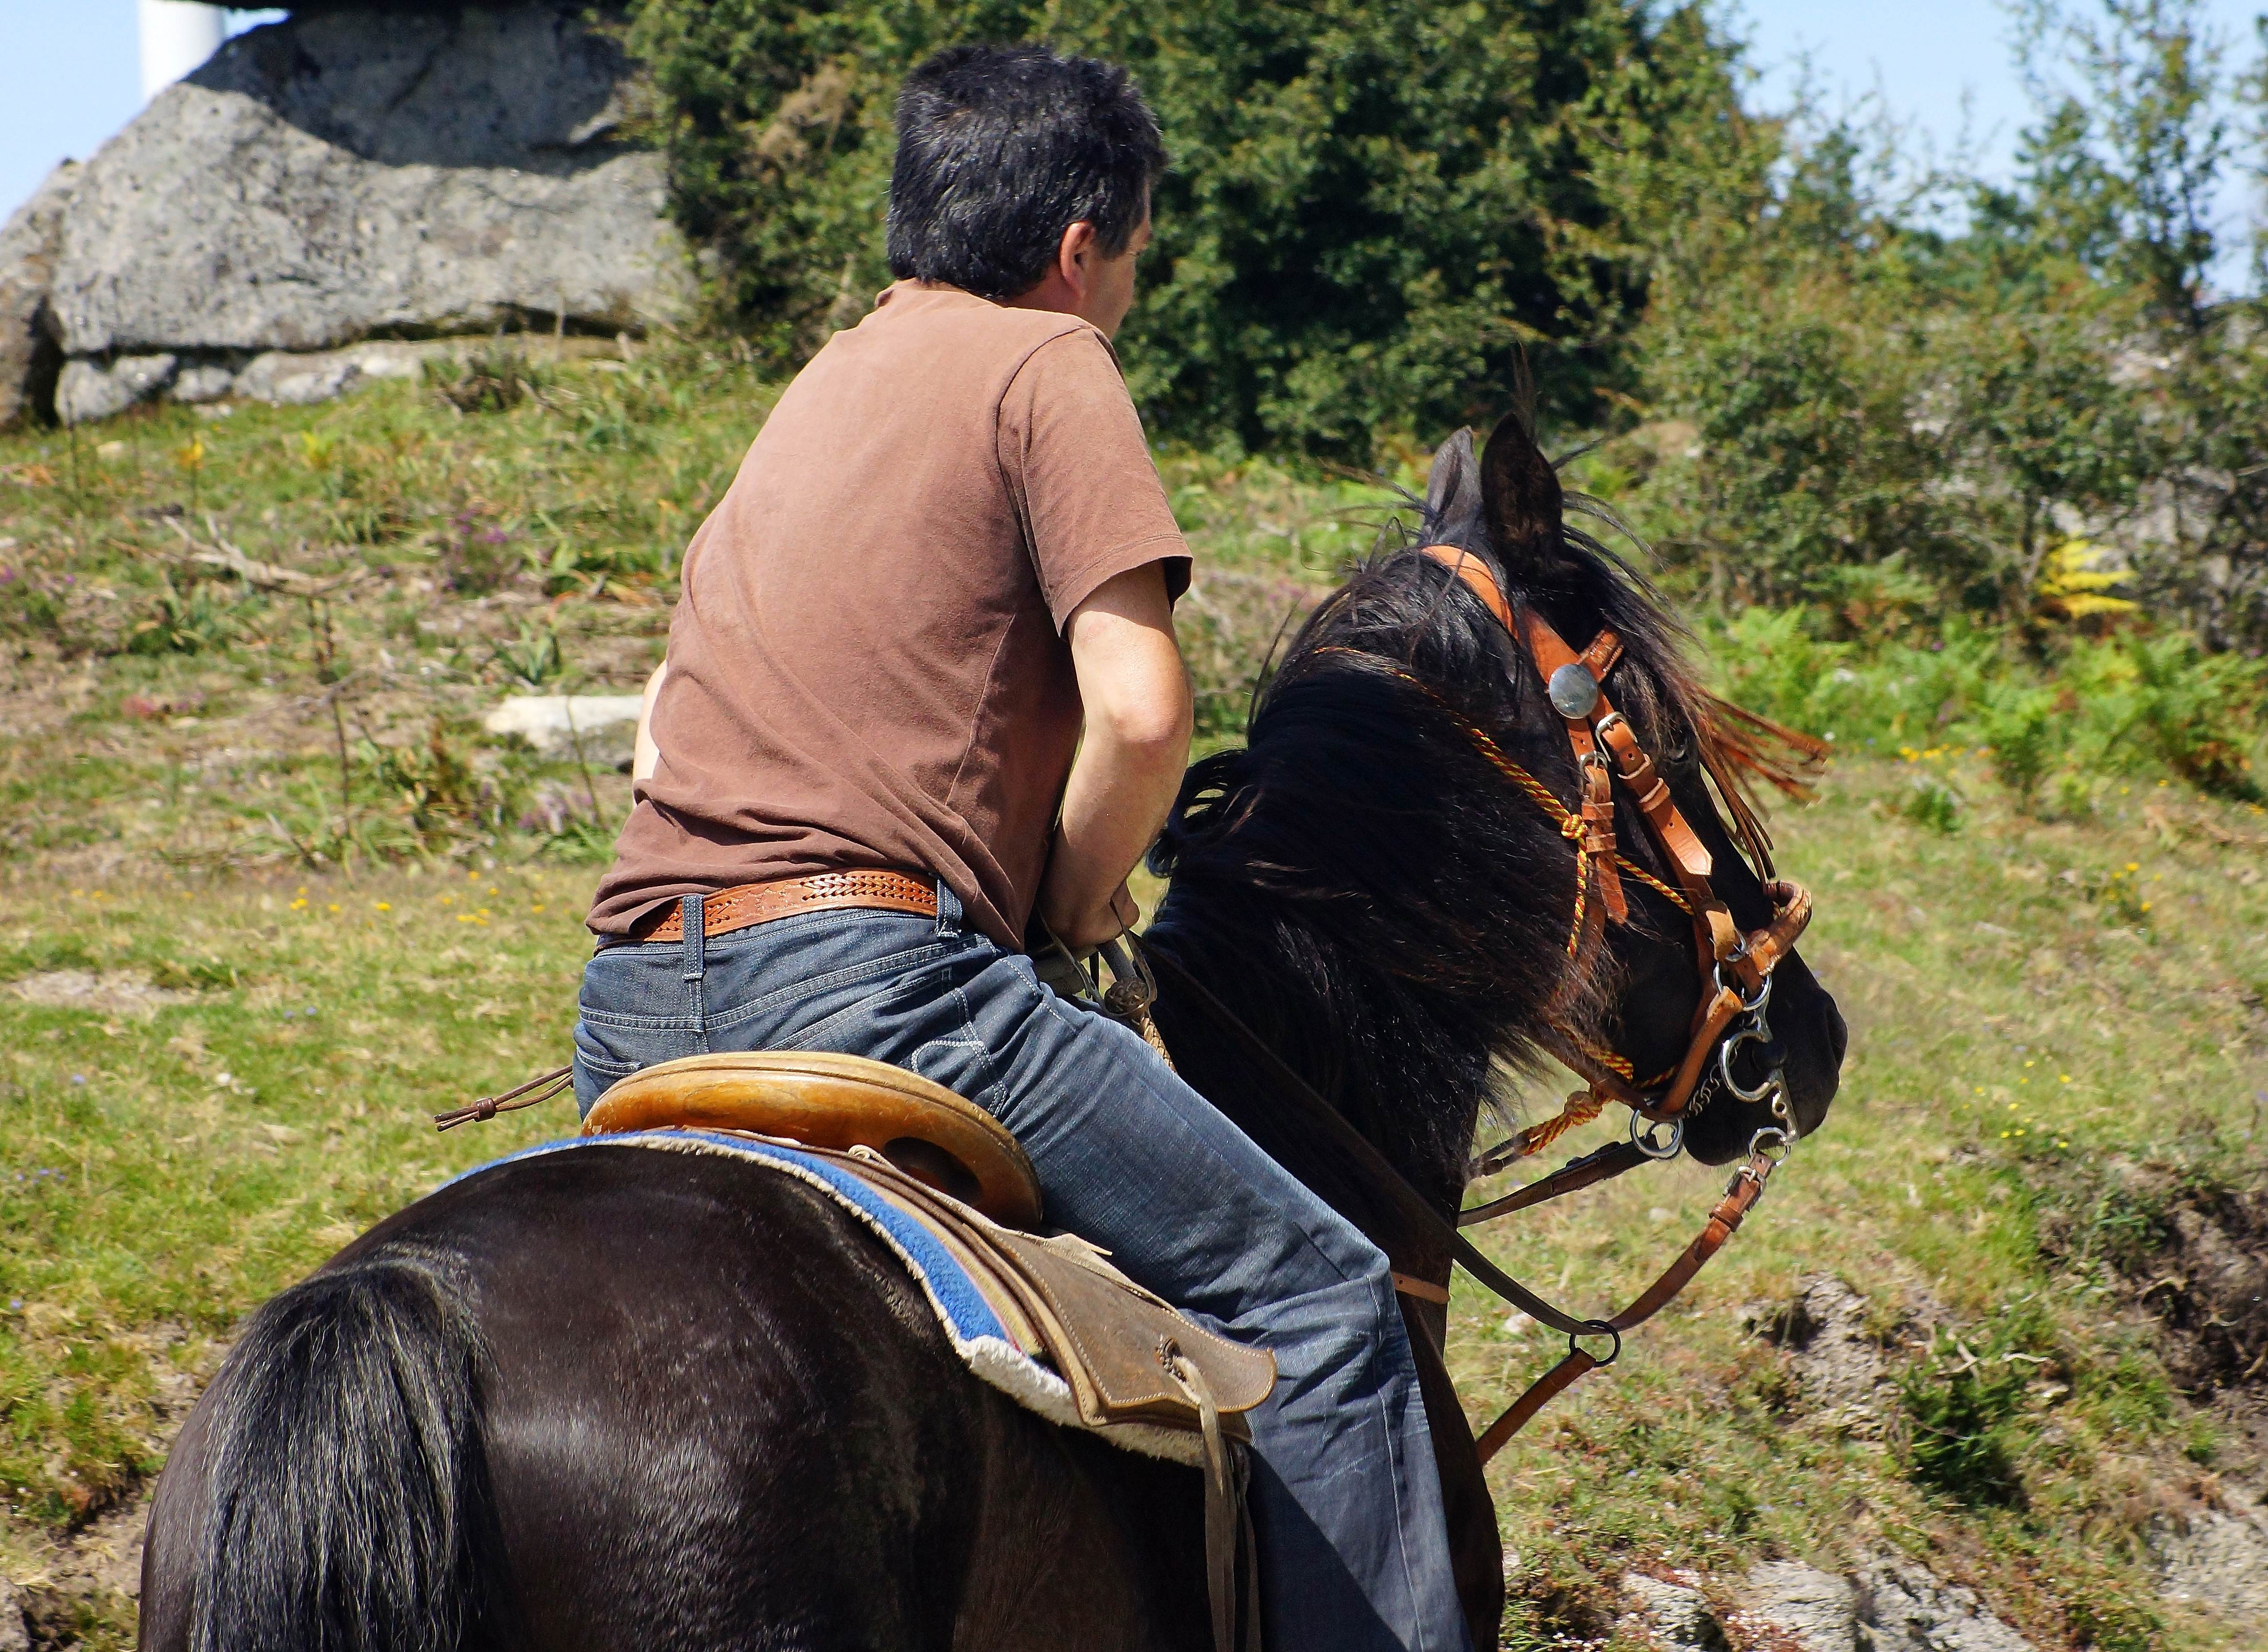
horse, stallion, spain, galicia, pontevedra, espana, ggl1, gaby1, varios, some, alama, sonyslta77v, tamrom55200, romer a, santamari a, equestrianism, pack animal, eventing, trail riding, horse like mammal, animal sports, equestrian sport